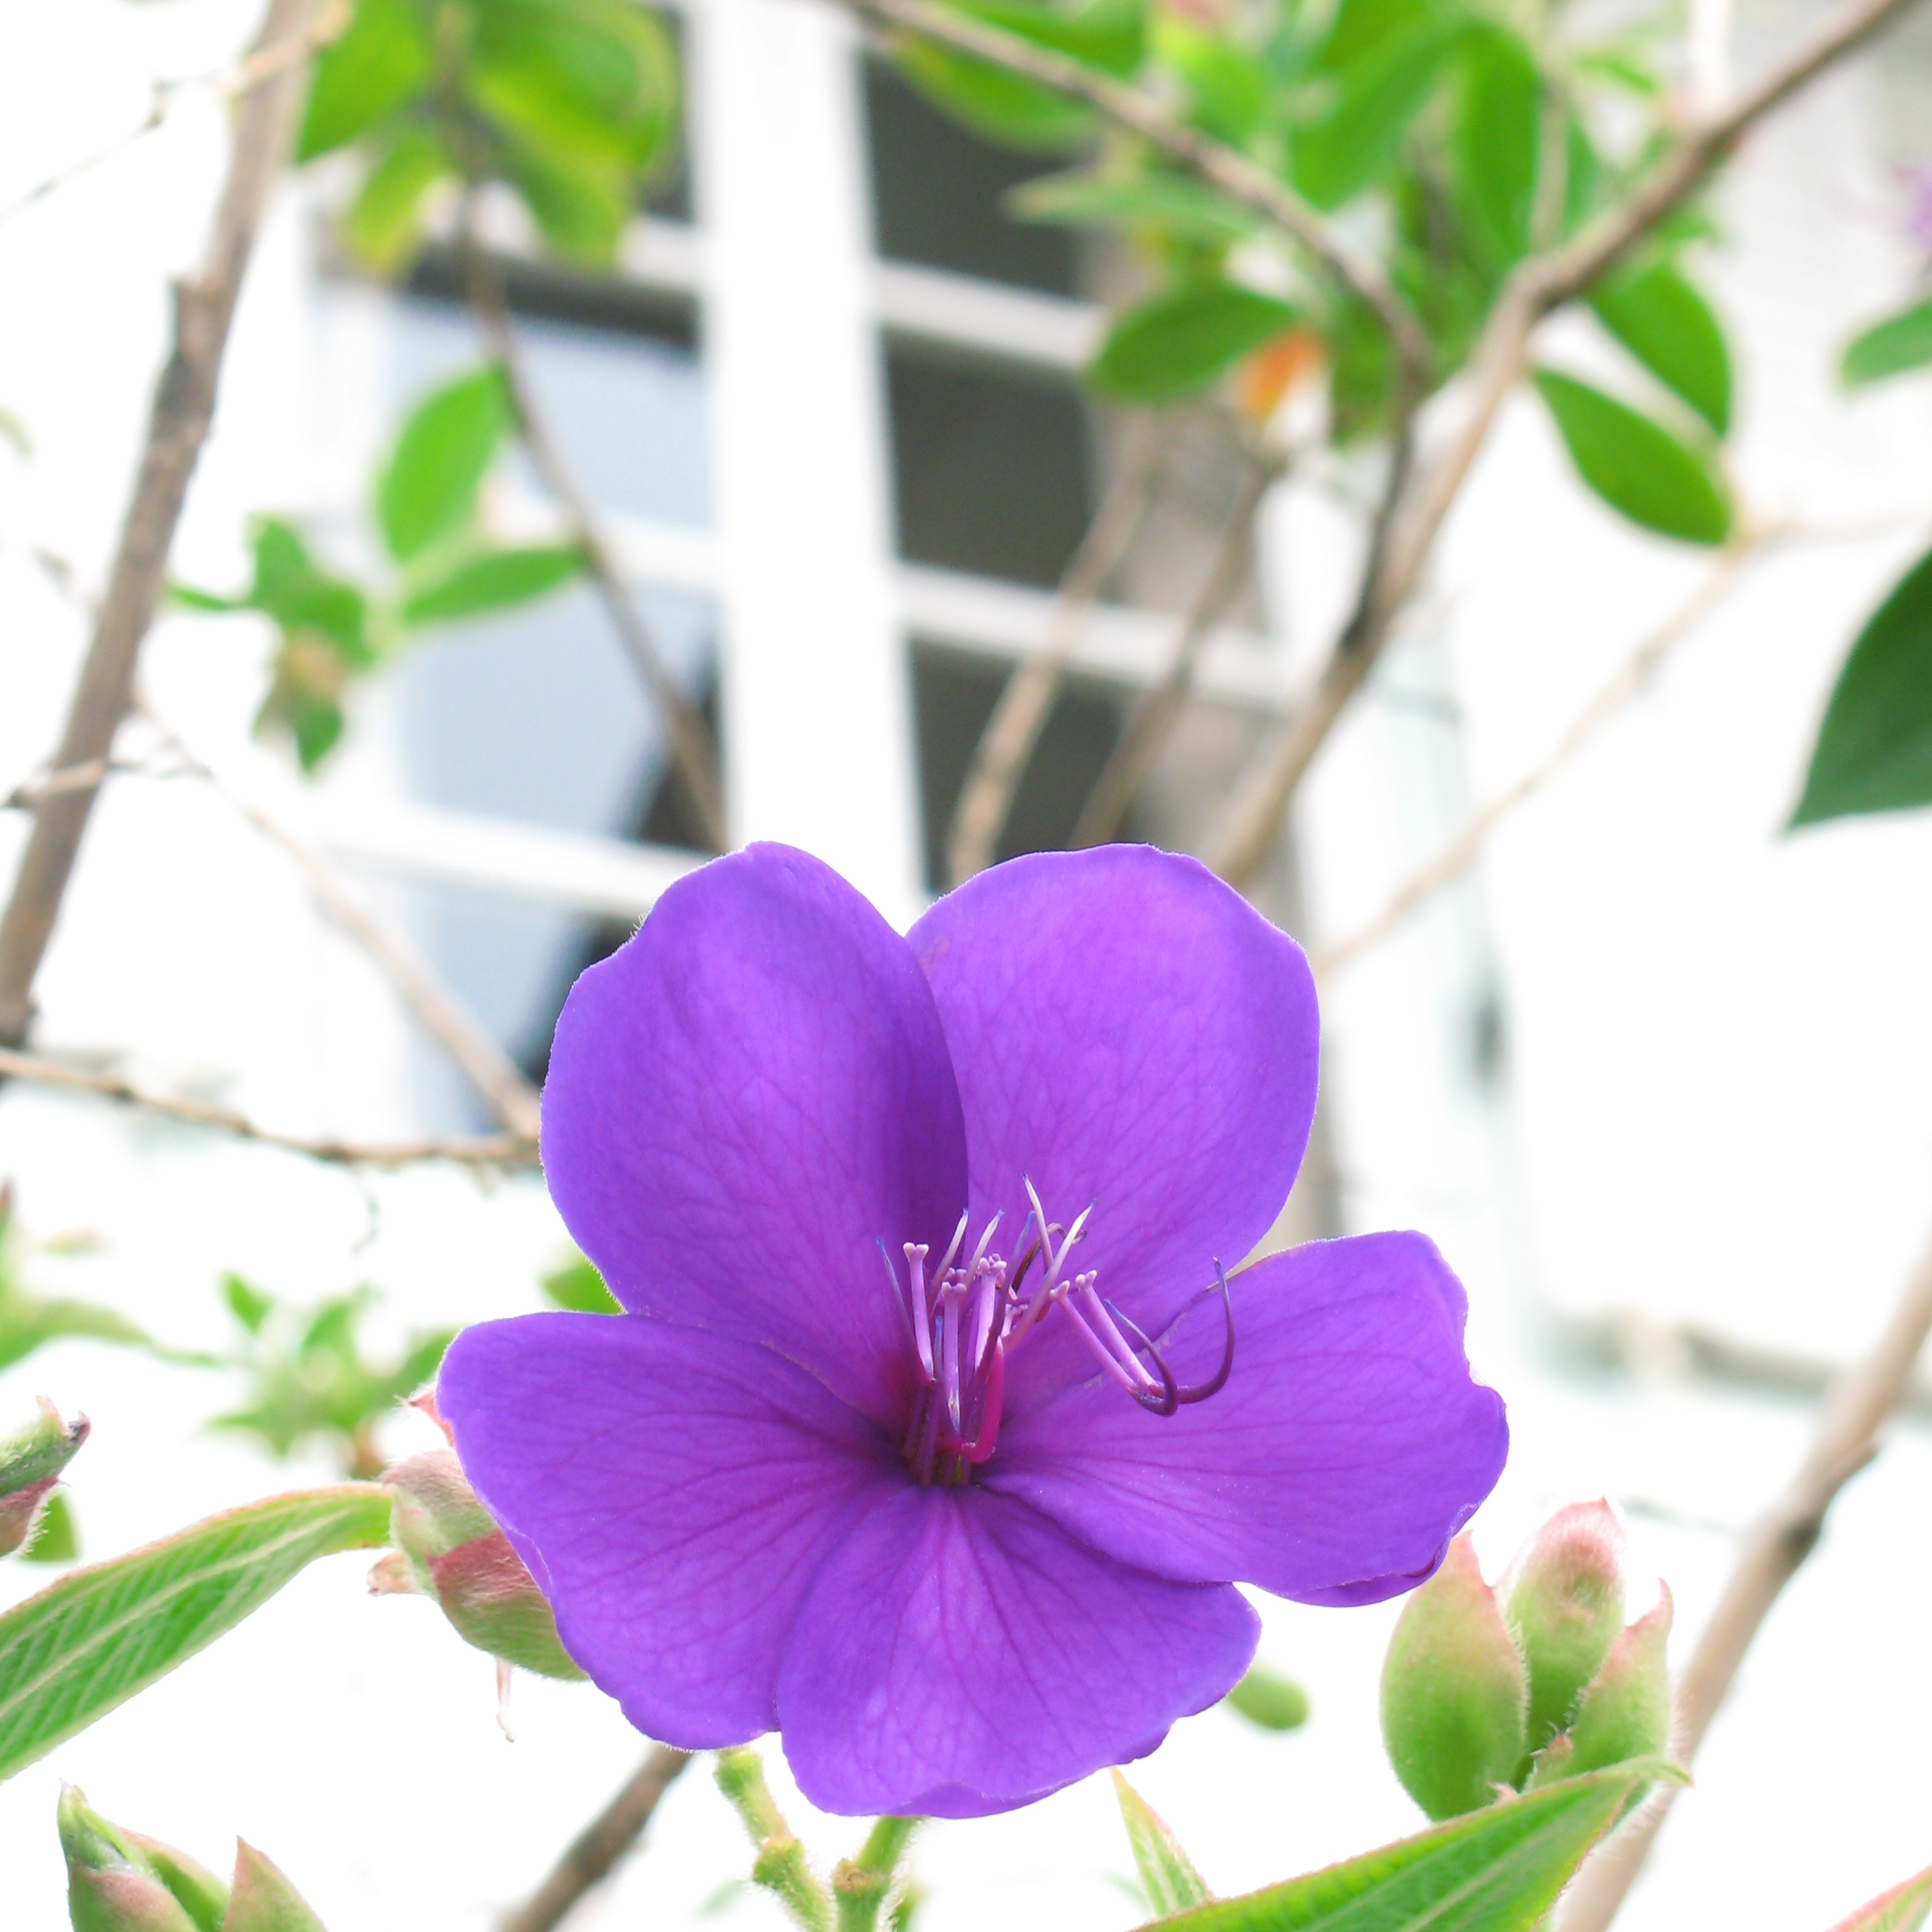
blossom, plant, flower, petal, bush, high, botany, flora, hires, glory, princess, hi, res, brazilian, g7, tibouchina, urvilleana, semidecandra, flowering plant, land plant, violet family